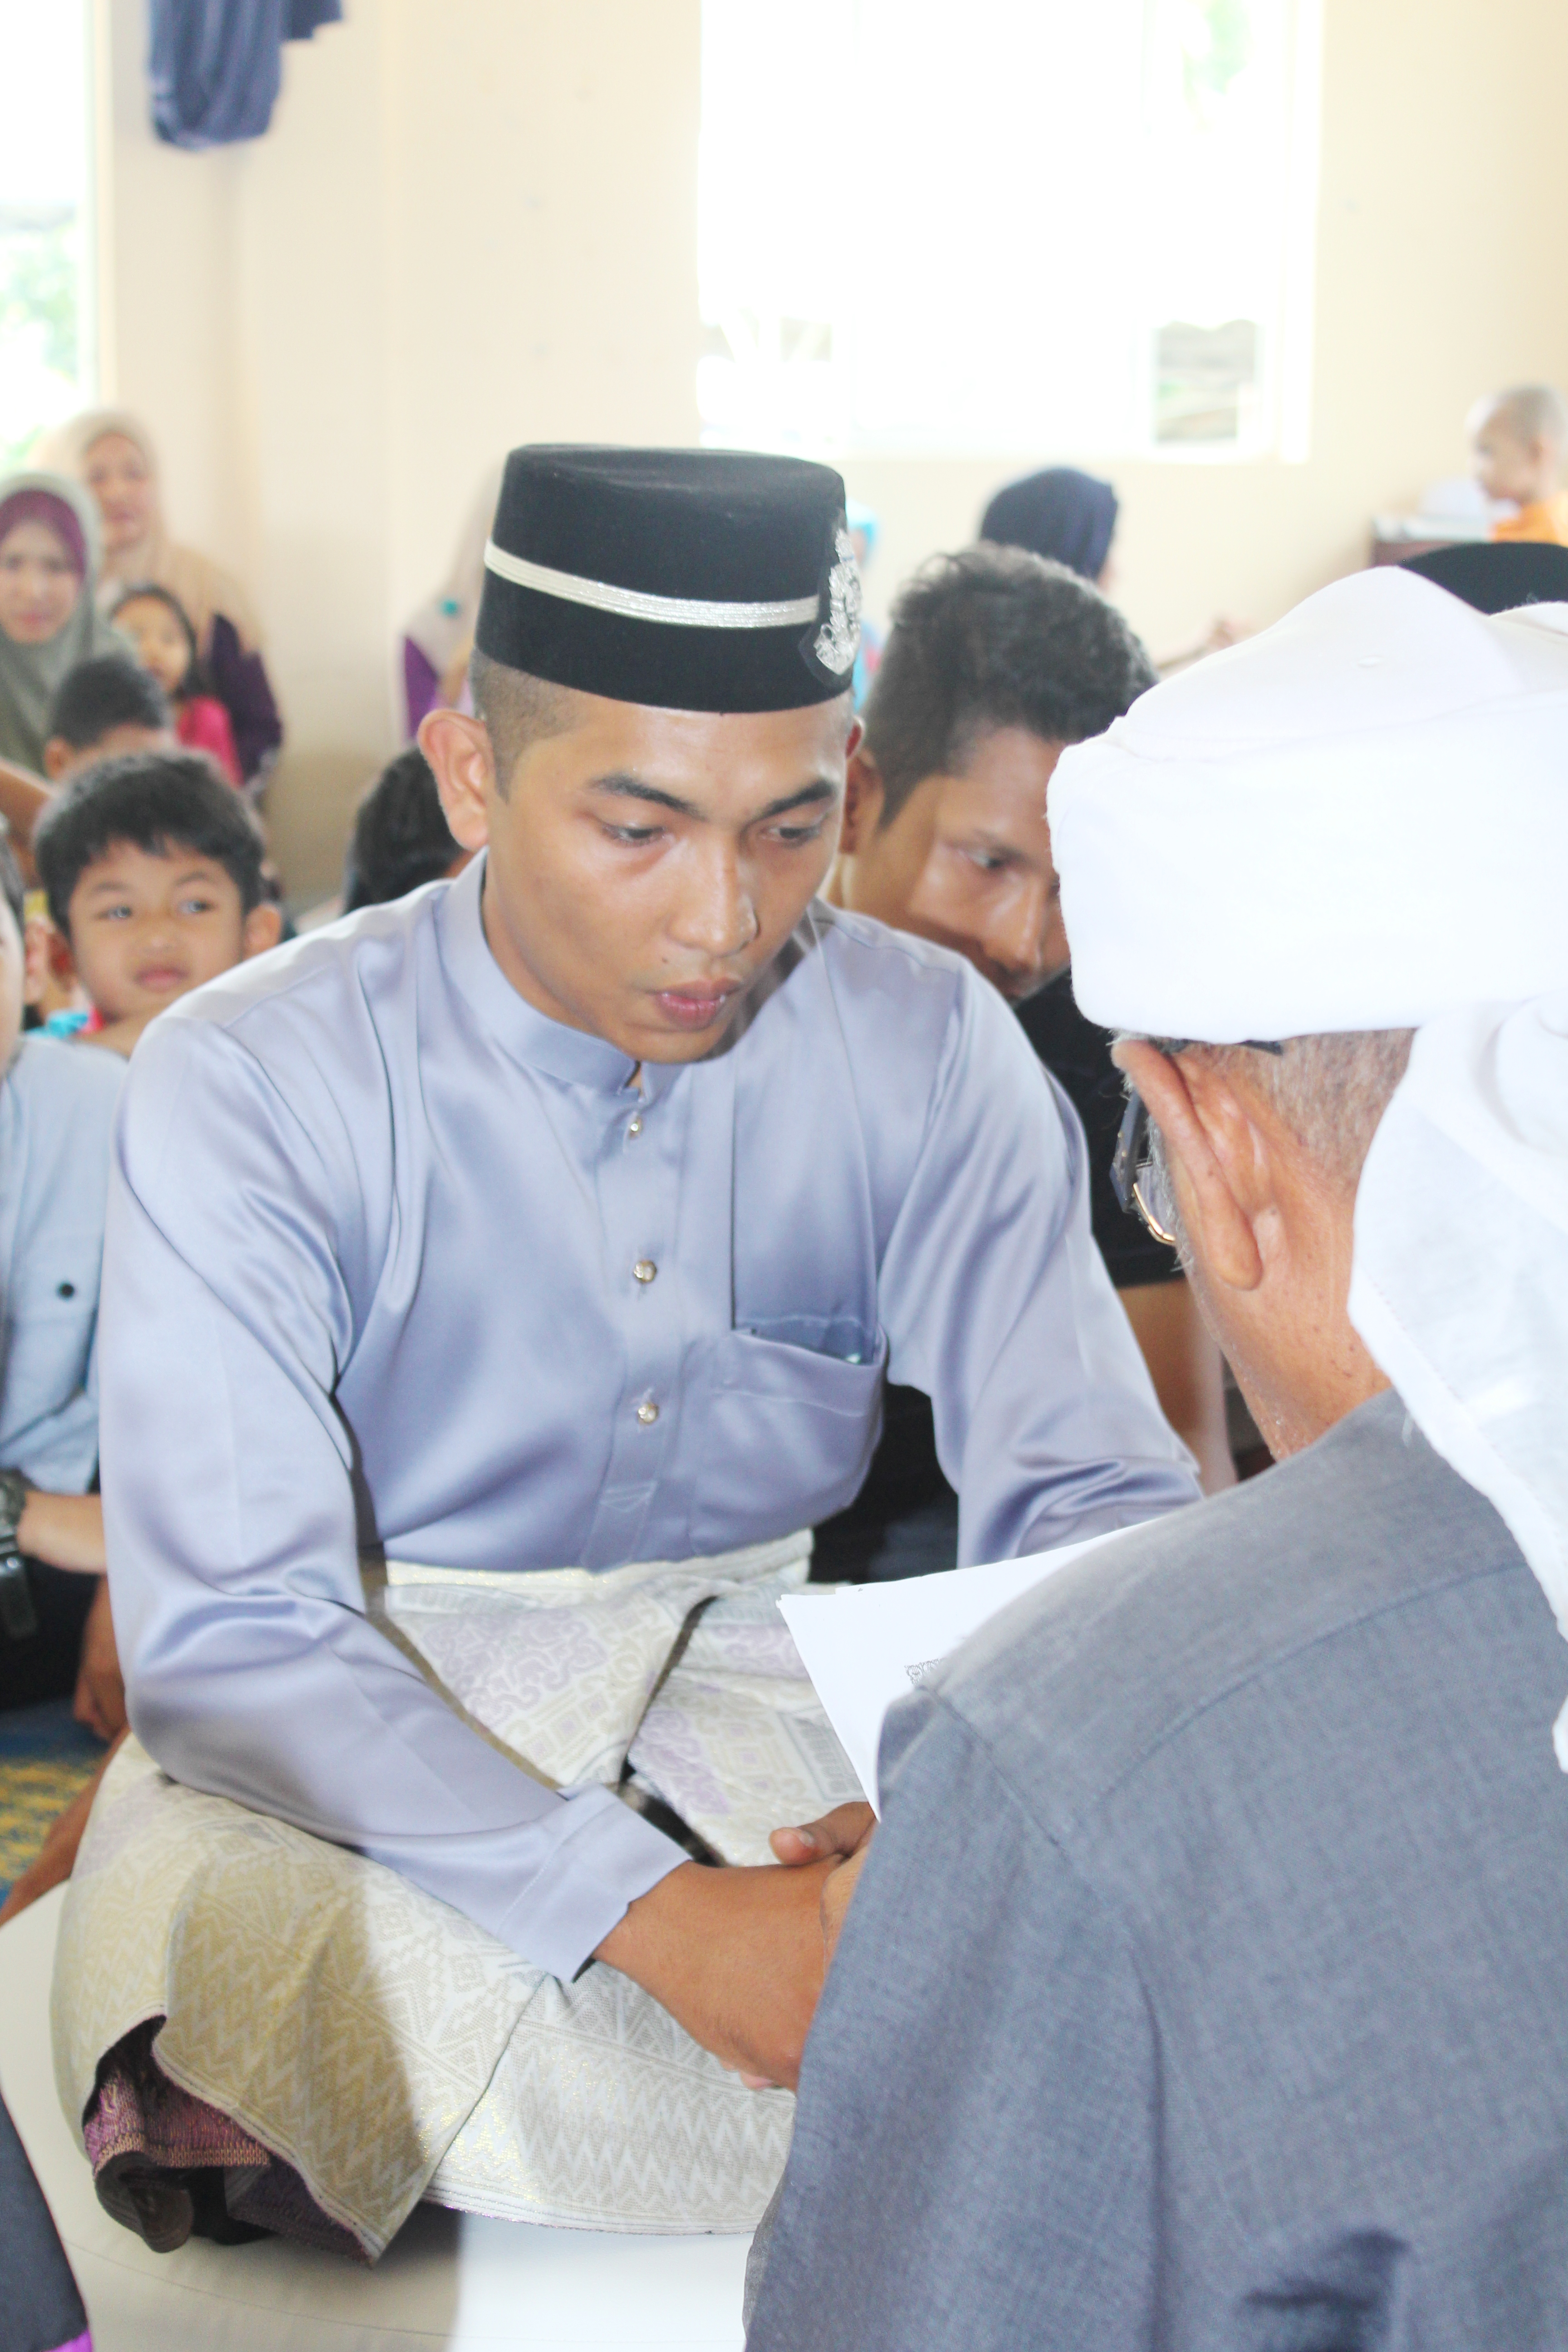
wedding, groom, nervous, siblings, student, girl